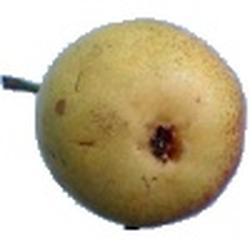
Label: Pear